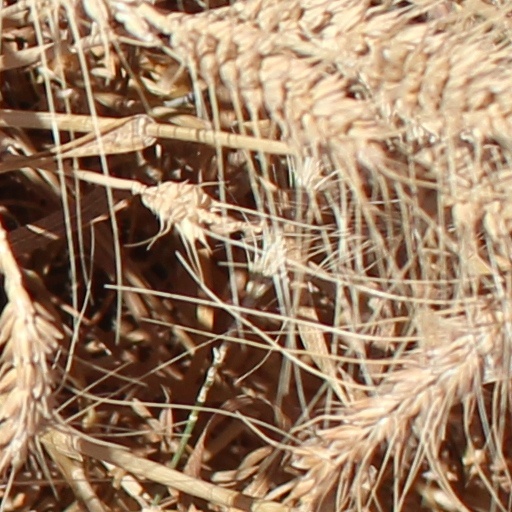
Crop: wheat